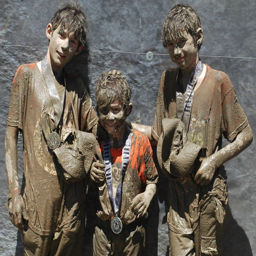
playing in mud is what kids are supposed to do ... person .